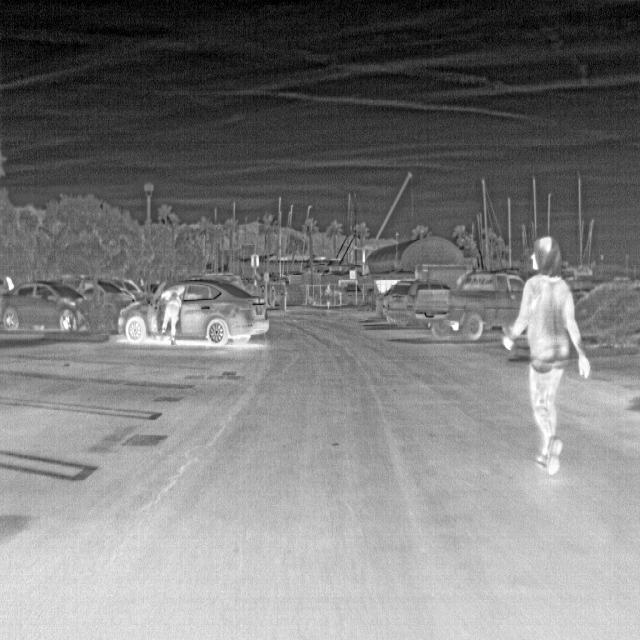
Detected objects:
label: person
label: person